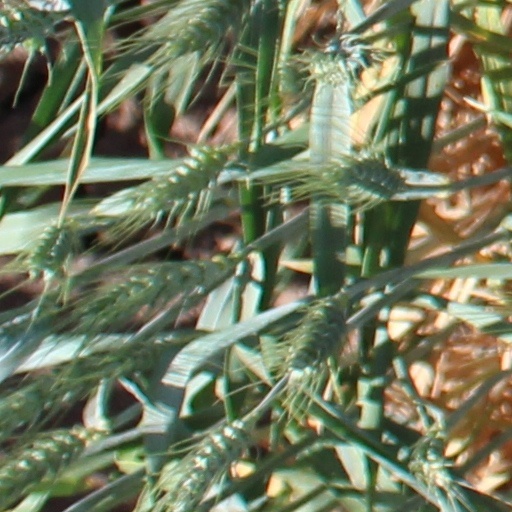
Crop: wheat